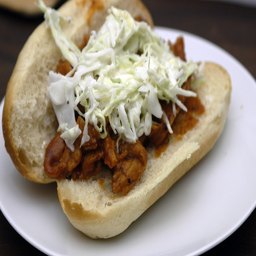
A meat filled sandwich sitting on top of a white plate.
A hotdog with meat and cabbages on a plate
A BBQ sandwich with meat, coleslaw, and bread.
A sandwich on a white plate on a table.
Meat on a bun covered with cole slaw.